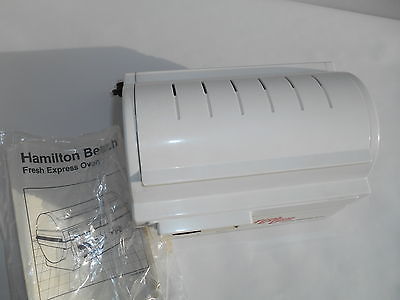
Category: toaster